William Watts McNair

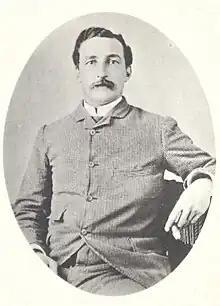
Portrait

Details of McNair's life up to the time of his 1883 journey are sketchy. According to John Keay, he was "country bred" (born and educated in India). He joined the Survey of India on 1 September 1867, just before his 18th birthday, and was posted to the Rajputana Topographical Party. "The first twelve years of his service were passed on topographical duty with this party under Major G. Strahan, R.E., and in the Mysore Party under Majors G. Strahan and H. R. Thuillier, R.E."